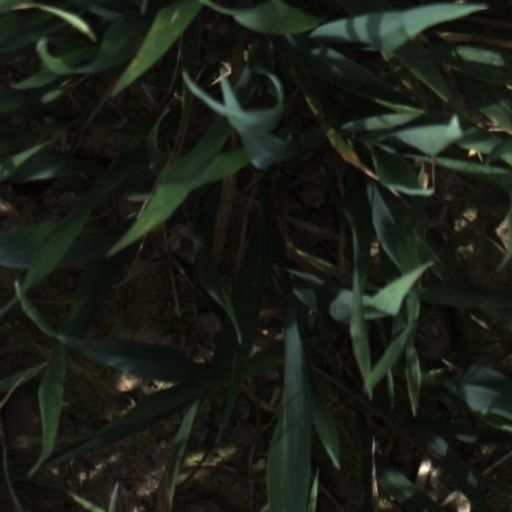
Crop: wheat